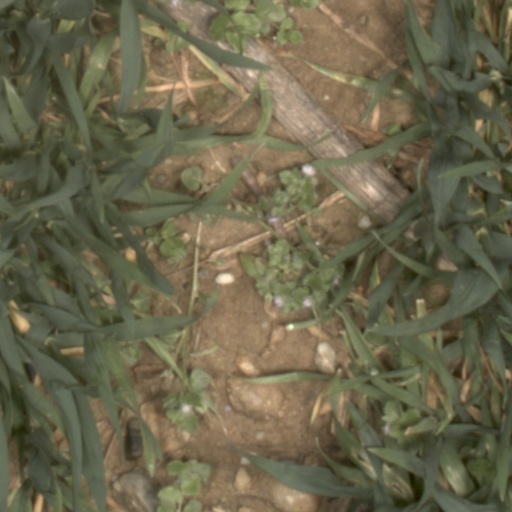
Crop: wheat